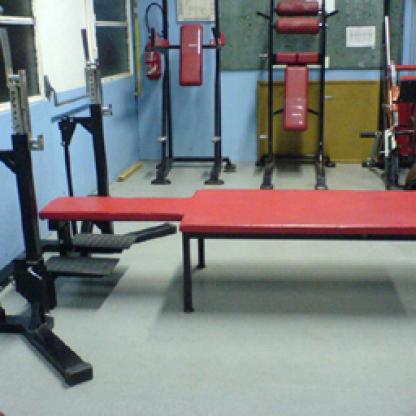
Scene: Indoor